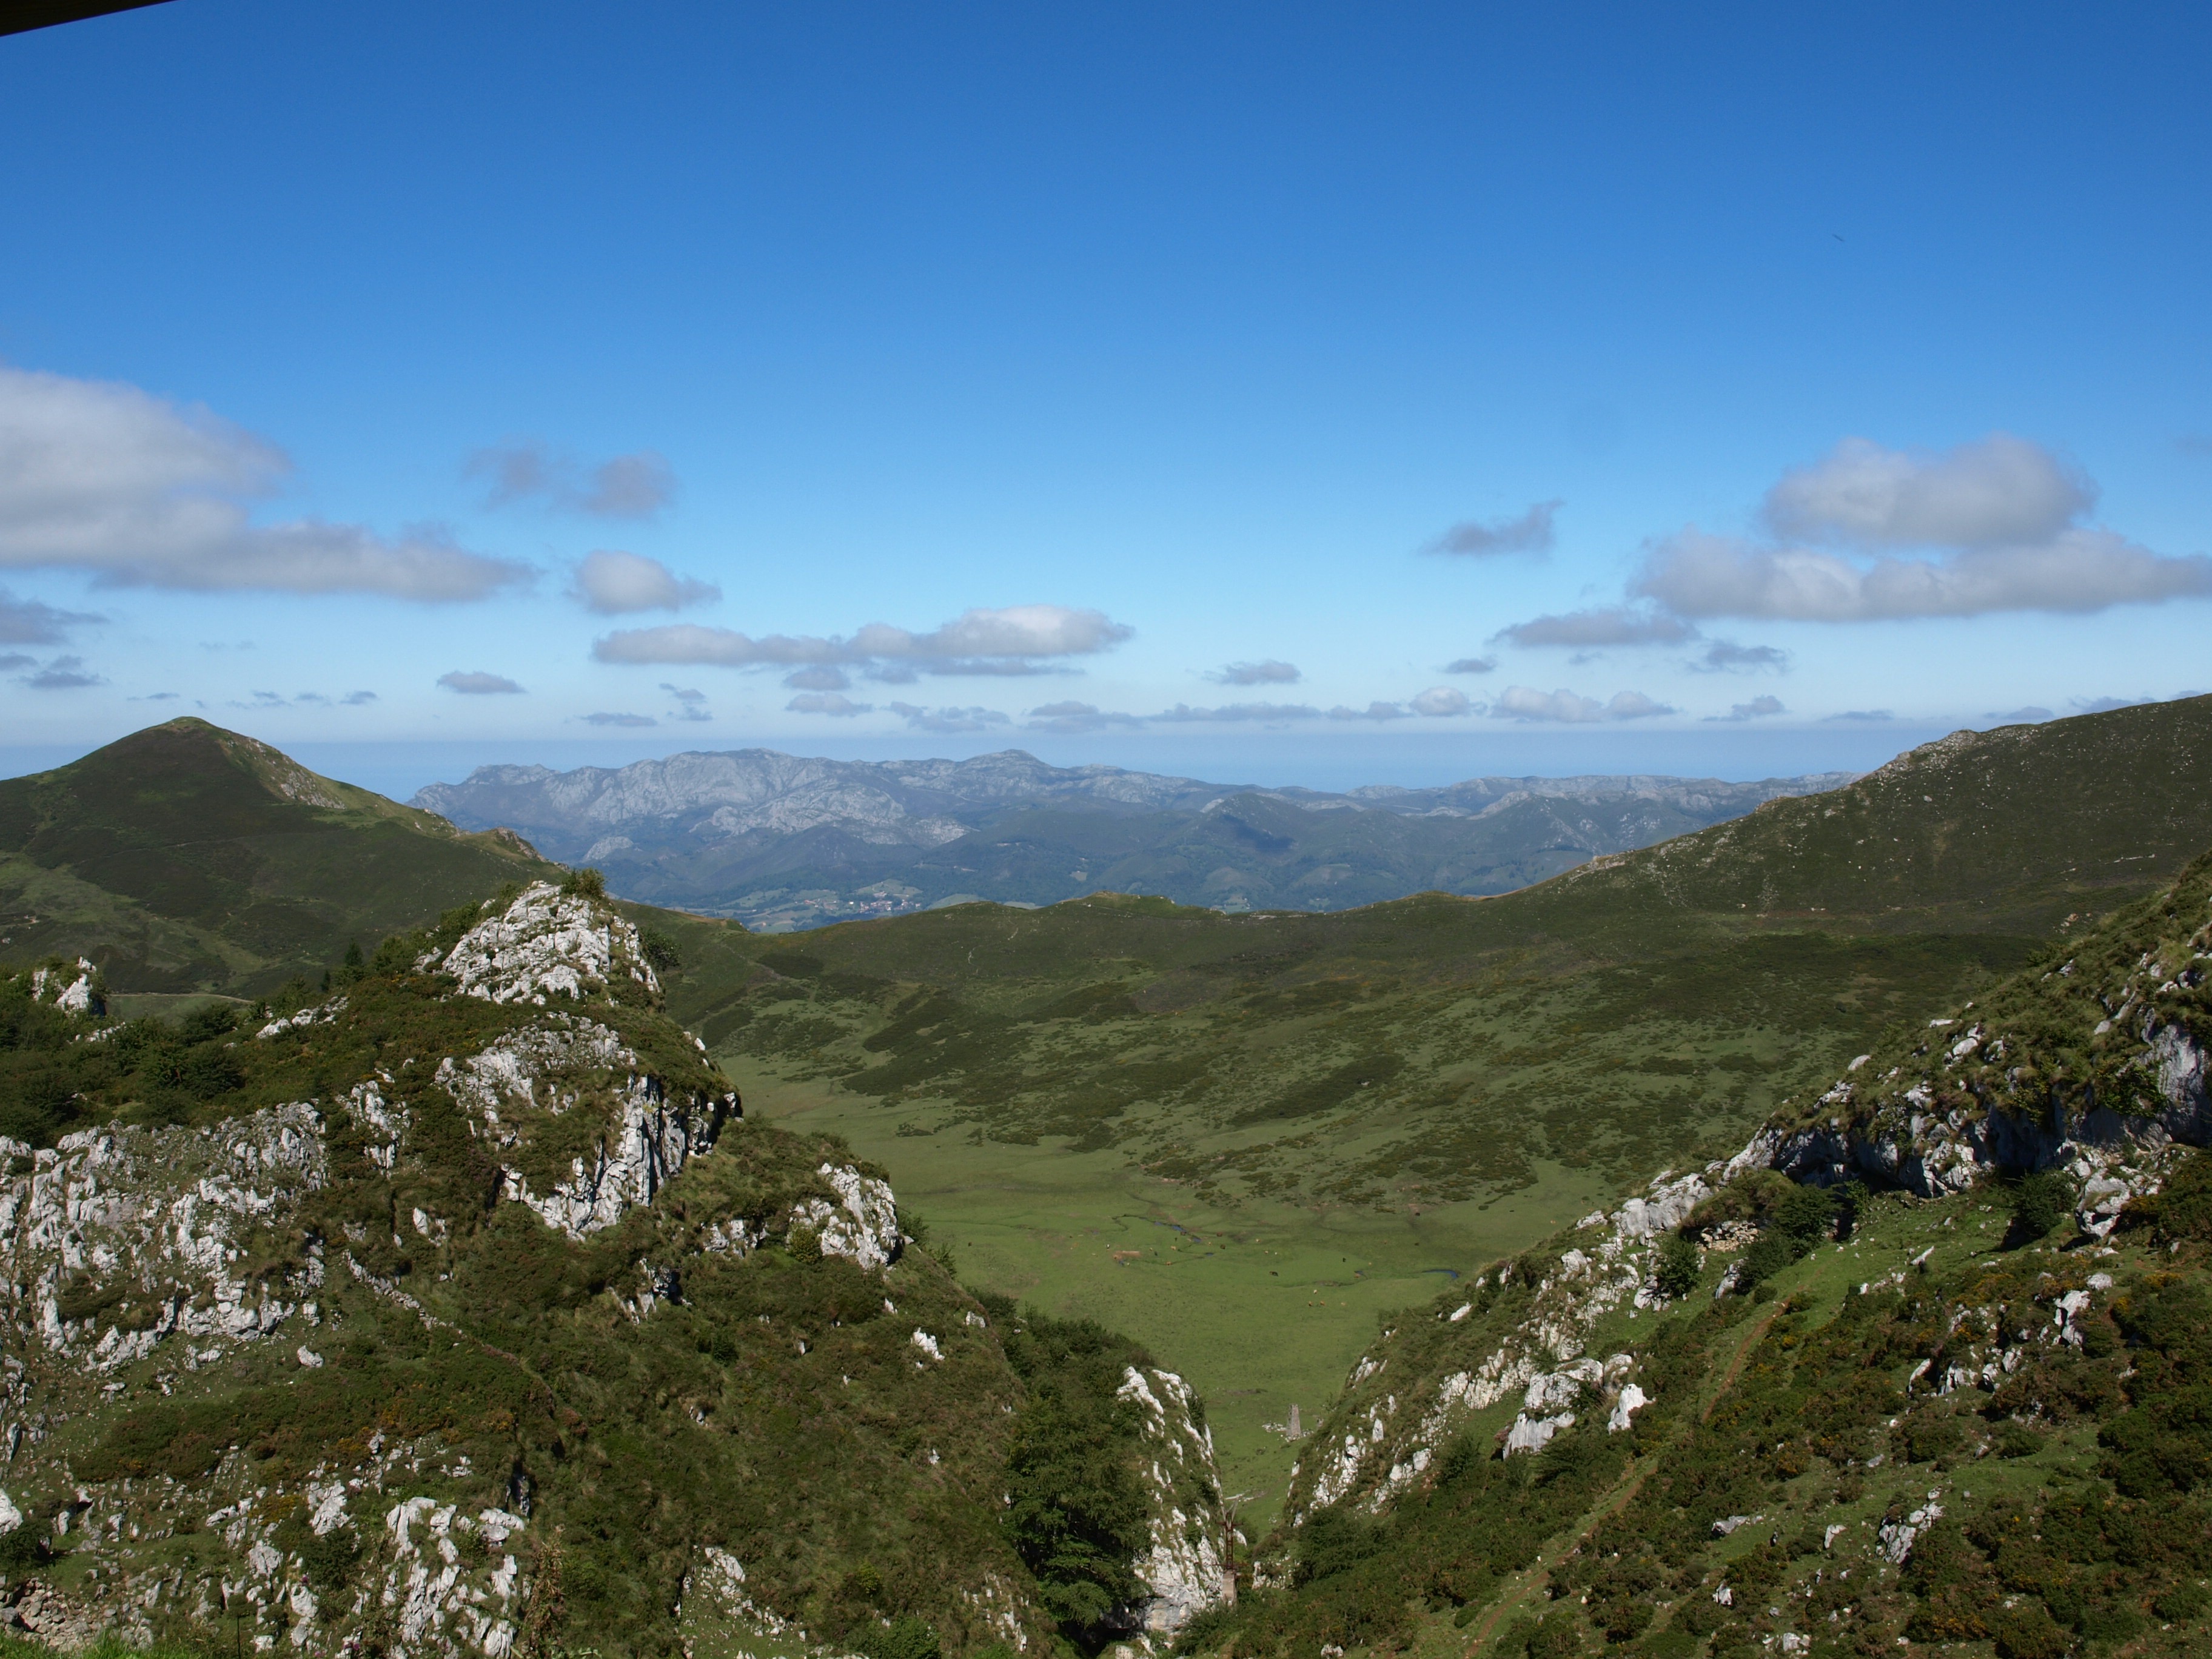
screen, landscape, nature, wilderness, walking, mountain, cloud, sky, sunset, meadow, hill, adventure, wind, valley, mountain range, peaceful, blue, rest, highland, ridge, summit, ecology, clouds, of, relaxation, background, mountains, alps, landscapes, plateau, beauty, serenity, galicia, image, fell, loch, asturias, soledad, landform, mountain pass, geographical feature, mountainous landforms